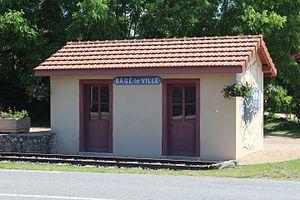
Bâtiment de l'ancienne gare de Bâgé-la-Ville.
Bâgé-la-Ville est une ancienne commune française située dans le département de l'Ain, en région Auvergne-Rhône-Alpes. Située à une dizaine de kilomètres de Mâcon, à une vingtaine de Bourg-en-Bresse et à environ 70 kilomètres de Lyon, Bâgé-la-Ville profite d'une situation géographique particulière qui lui permet de profiter de grands axes de communication et de se développer.
Bâgé-Dommartin est une commune française située dans le département de l'Ain, en région Auvergne-Rhône-Alpes. Située à une dizaine de kilomètres de Mâcon, à une vingtaine de Bourg-en-Bresse et à environ 70 kilomètres de Lyon, Bâgé-Dommartin profite d'une situation géographique particulière qui lui permet de profiter de grands axes de communication et de se développer.
Les Tramways de l'Ain est le nom générique donné à un ancien réseau ferroviaire du département de l'Ain, principalement constitué de chemins de fer économiques de type tramway à voie métrique, commencé dès 1879, et développant 485 km de voies à son apogée.